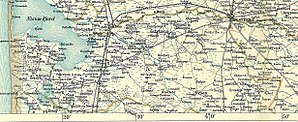
Ulfborg Herred
Hovedparten af Ulfborg Herred omkring 1900. Timring Sogn ligger mod sydøst, i den østlige ende af herredet
Kort over Ulfborg Herred i den nordlige del af Ringkøbing Amt
Ulfborg Herred var et herred i Ringkøbing Amt. Det hed i Kong Valdemars Jordebog Vlburghæreth, og hørte i middelalderen under Hardsyssel. Senere var det sammen med Vandfuld Herred og Hind Herred et len, der i en periode fra 1523 – 1549 hørte under Riberhus Len, hvorefter det igen blev selvstændigt, indtil det i 1597 blev forenet med Bøvling Len. Fra 1660 kom det under Bøvling Amt, indtil det i 1794 kom under det da oprettede Ringkøbing Amt.